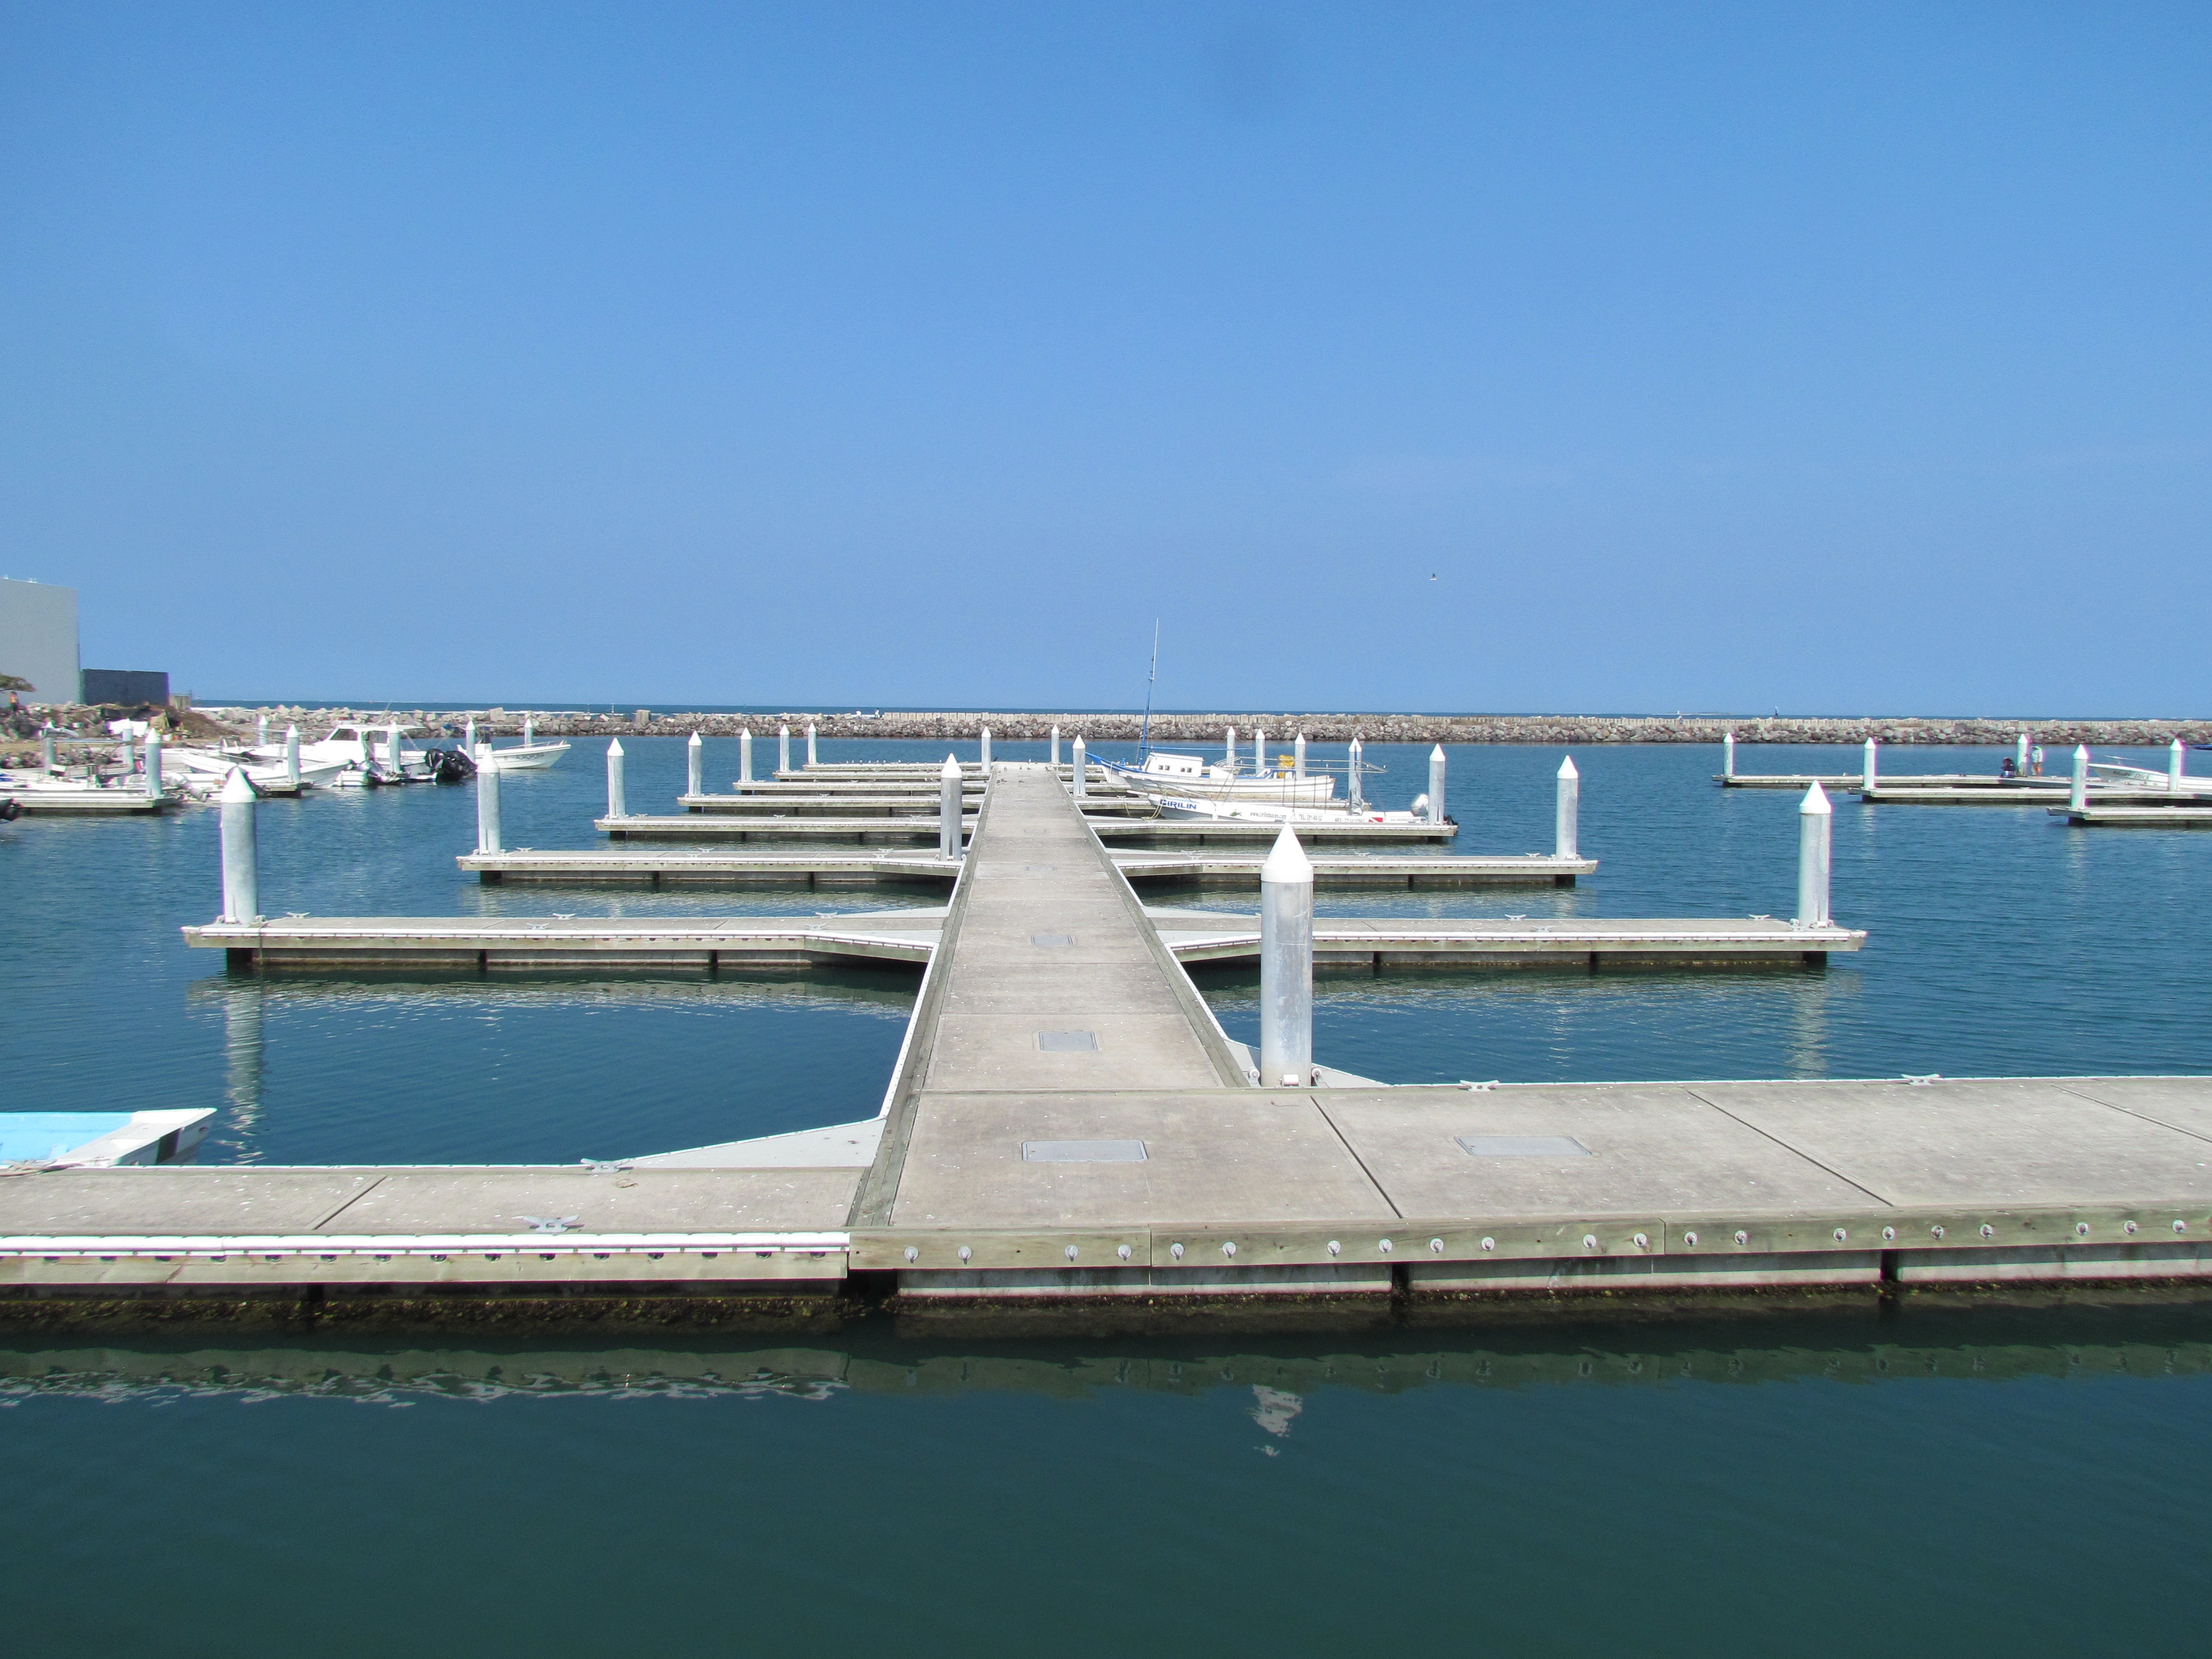
beach, landscape, sea, nature, ocean, dock, sky, bridge, pier, spring, vehicle, bay, harbor, marina, orchid, flowers, mexico, infrastructure, orchidaceae, traditional, veracruz, beautiful day, xalapa, nonbuilding structure